Lukang Wen Wu Temple

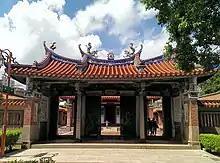
Wenkai Academy

The temple is accessible west of Huatan Station of Taiwan Railways.